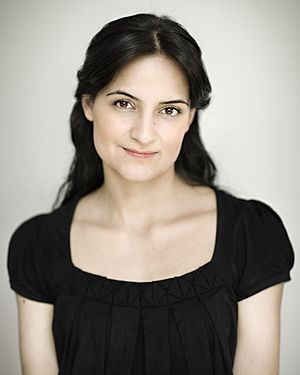
Marjaneh Bakhtiari
Marjaneh Bakhtiari er en svensk journalist og forfatterinde, der i april 2005 debuterede med Kalla det vad fan du vill om en svensk-iransk familie og dens balancegang mellem svenskhed, iranskhed og egen identitet.